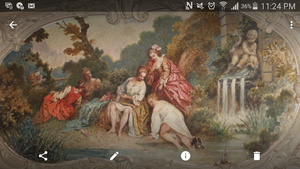
Elément de boiserie dans le goût du XVIIIème siècle, ""Elégantes à la fontaine "" huile sur toile signée H.DANGER, dans un cadre en plâtre peint, à décor de rinceaux, dimensions totales 79 x 155 cm"
Henri-Camille Danger est un peintre français.